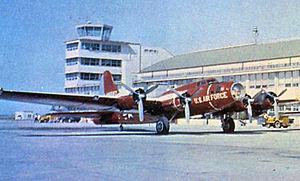
Le Boeing B-17 Flying Fortress est l'un des bombardiers américains, voire alliés, les plus connus de la Seconde Guerre mondiale et surtout celui qui a largué le plus gros tonnage de bombes tout au long du conflit. Conçu dans la seconde moitié des années 1930, le B-17 a été construit à 12 677 exemplaires et a servi sur tous les théâtres d'opération jusqu'en 1945.